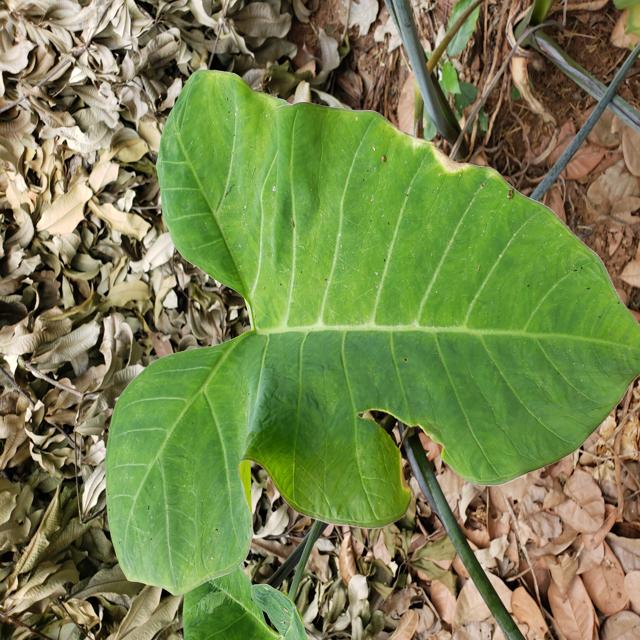
Label: Healthy